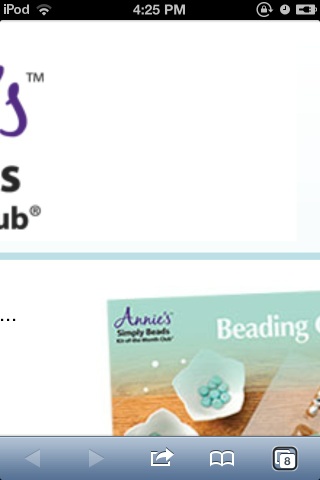Question: Hi there. I have a picture here of a screenshot with a captcha in it and I'm blind so I need some help deciphering it. Thank you.
Answer: unanswerable